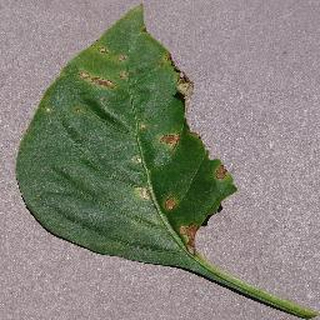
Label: bell_pepper_bacterial_spot